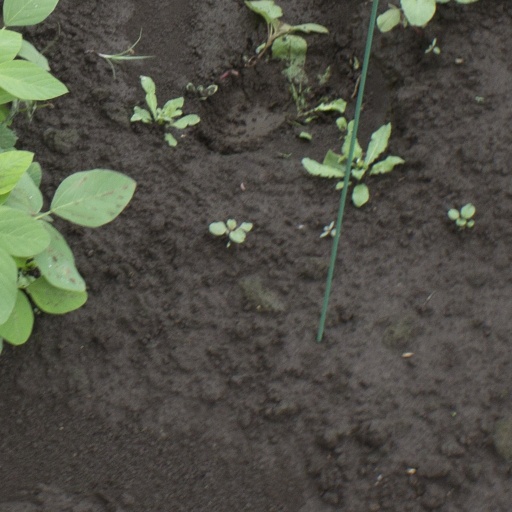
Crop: soybean